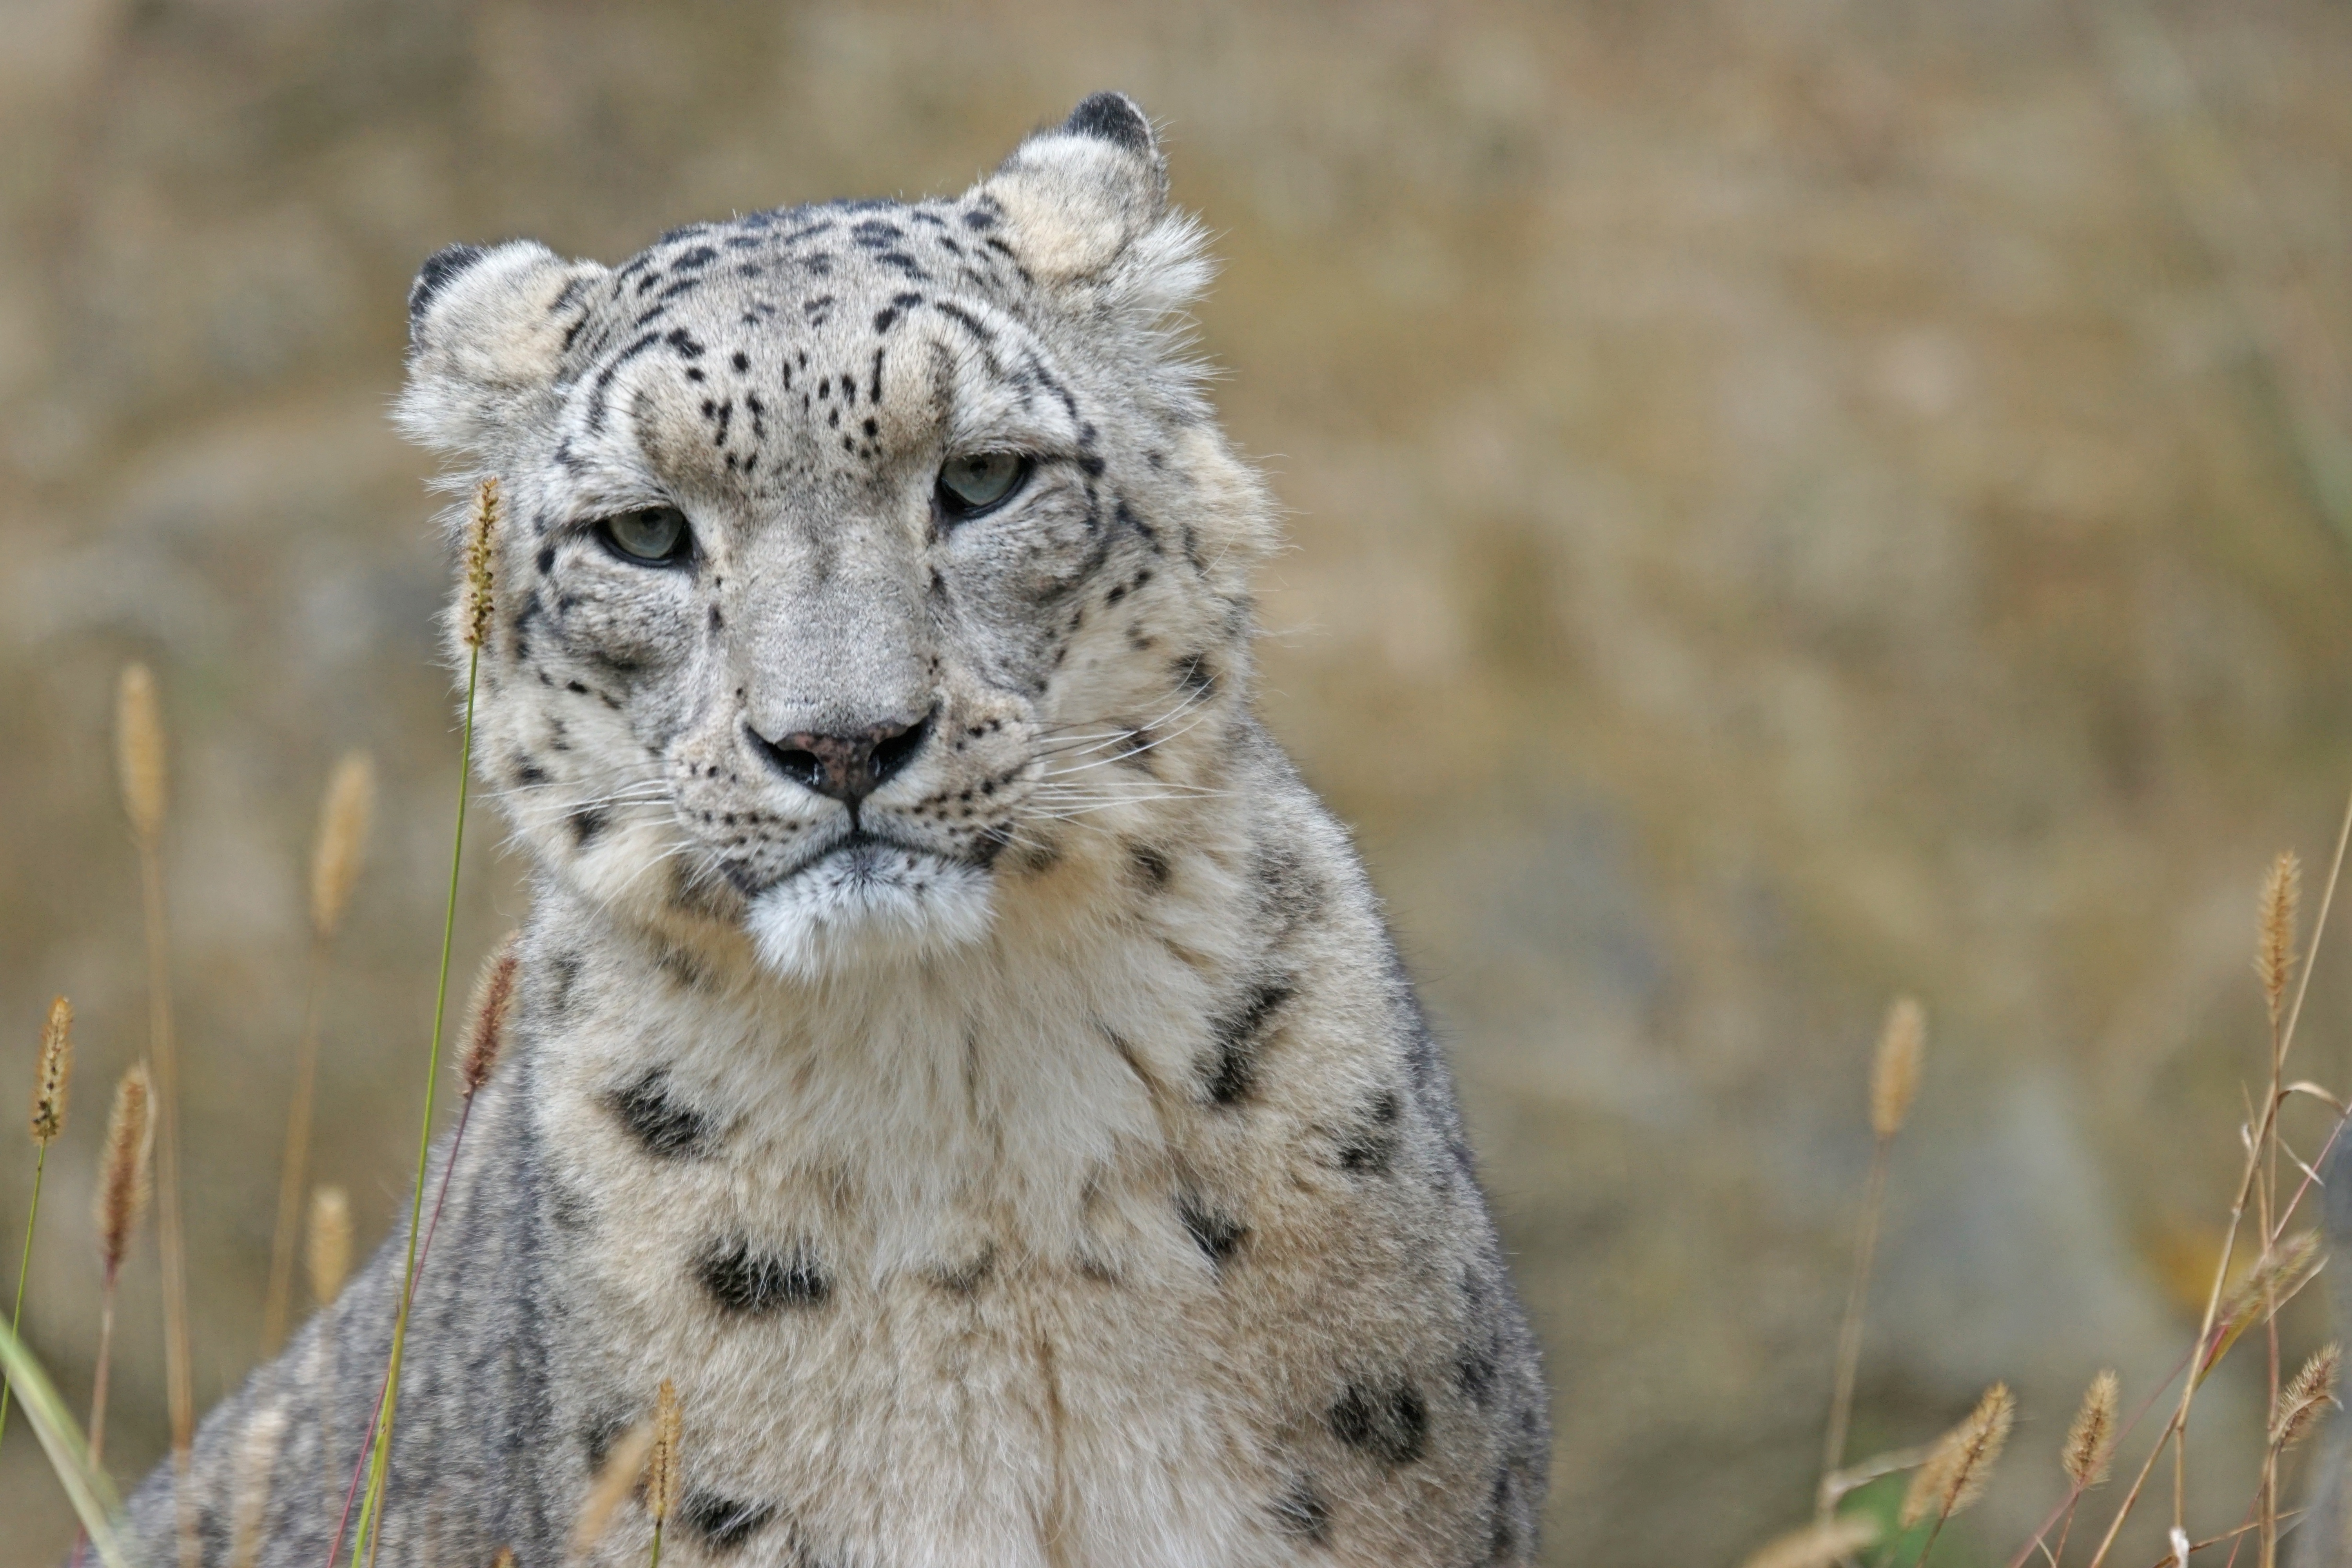
wildlife, mammal, predator, fauna, big cat, cheetah, vertebrate, noble, stains, animal portrait, snow leopard, irbis, panthera uncia, big cats, cat like mammal